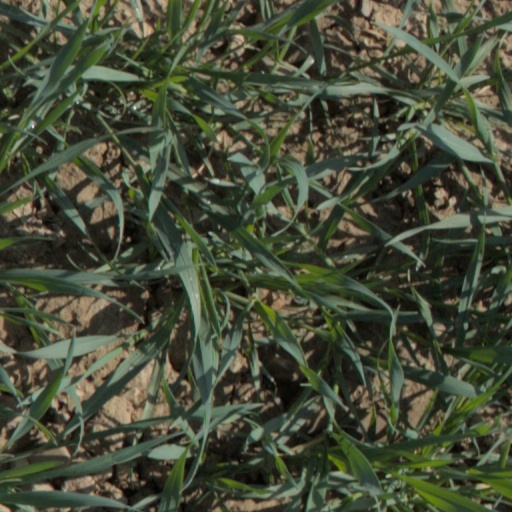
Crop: wheat